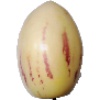
Label: Pepino 1